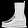
Label: Ankle boot